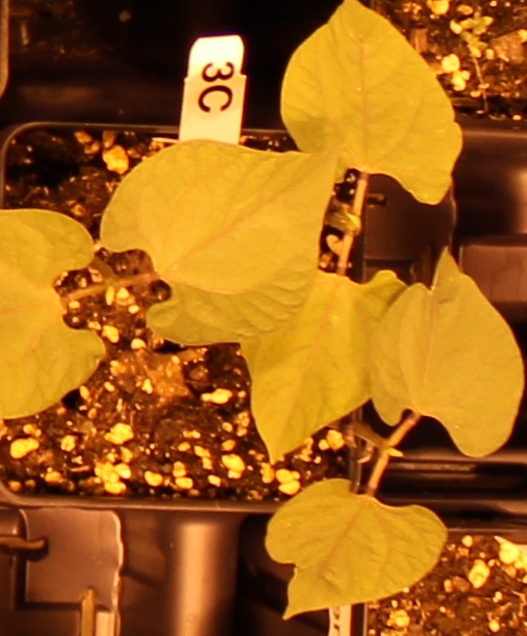
Label: Blackbean